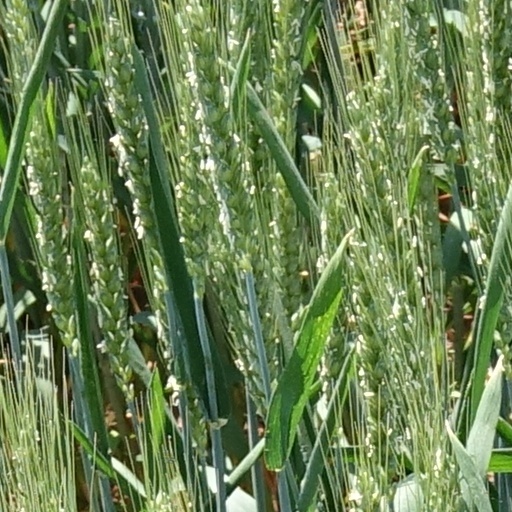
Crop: wheat